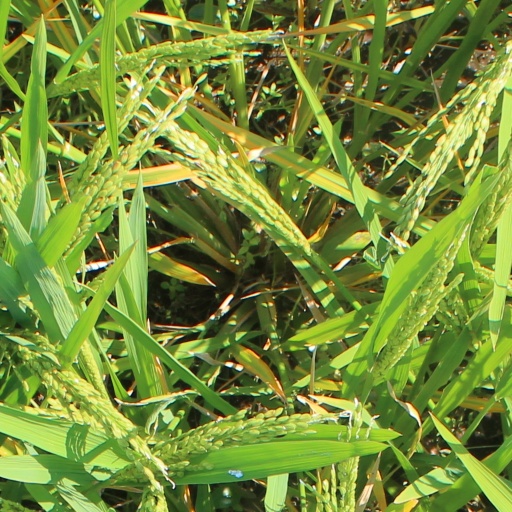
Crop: rice